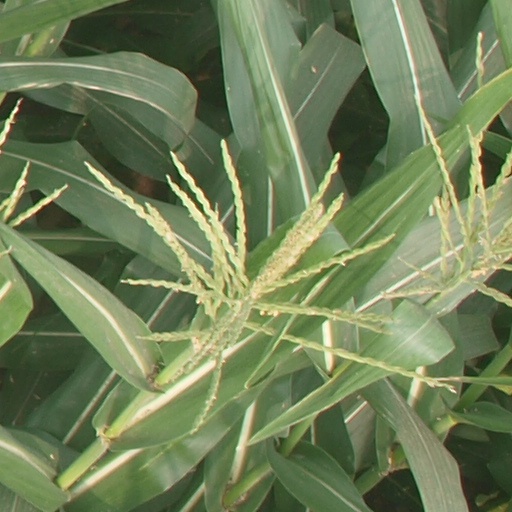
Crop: maize; corn